Chattanooga Times Free Press

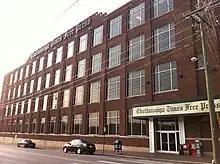
The "Chattanooga Times Free Press" headquarters

Twenty-four years later, McDonald withdrew from the agreement. He bought the Davenport Hosiery Mills building at 400 E. 11th St. in 1966, and competition resumed between the two papers. The "News-Free Press" was the first paper in the nation to dissolve a joint operating agreement. That August, the day after the "News-Free Press" resumed Sunday publication, the "Times" responded with an evening newspaper: the "Chattanooga Post". On Feb. 25, 1970, the "Post" ceased publication after the U.S. filed an anti-trust suit against the paper. The "News-Free Press" gave Chattanooga its first full-color newspaper photos.